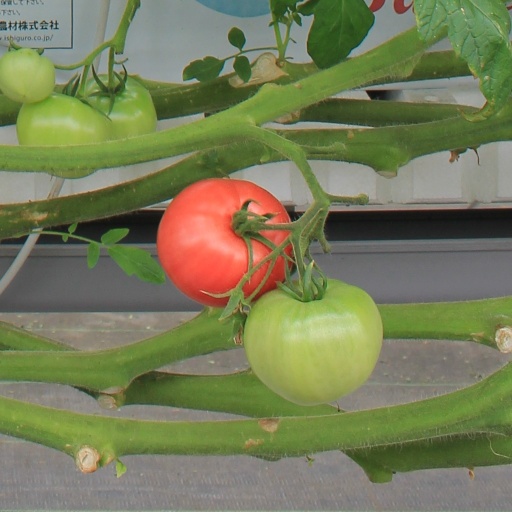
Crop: tomato